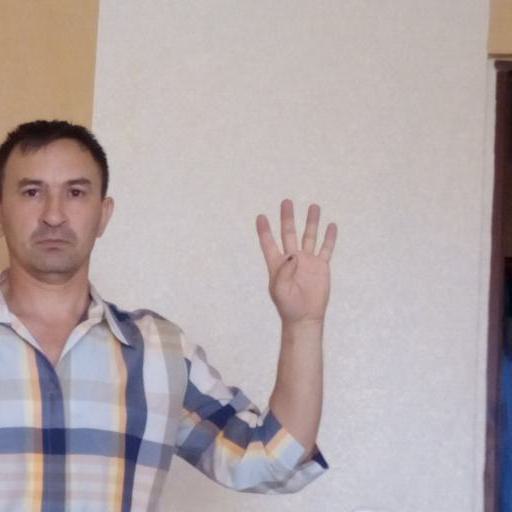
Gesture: four